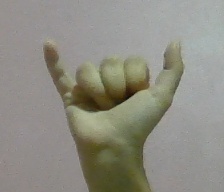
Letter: ya